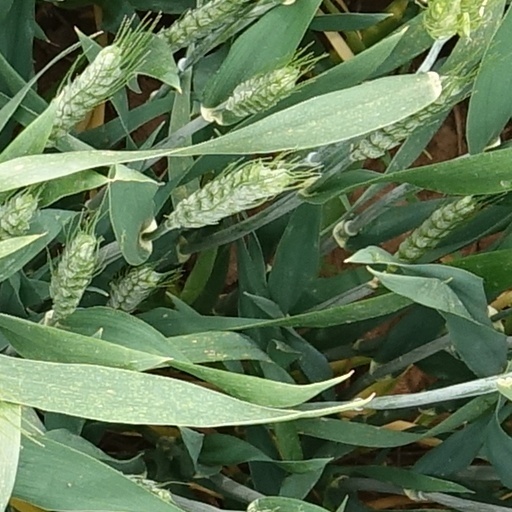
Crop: wheat